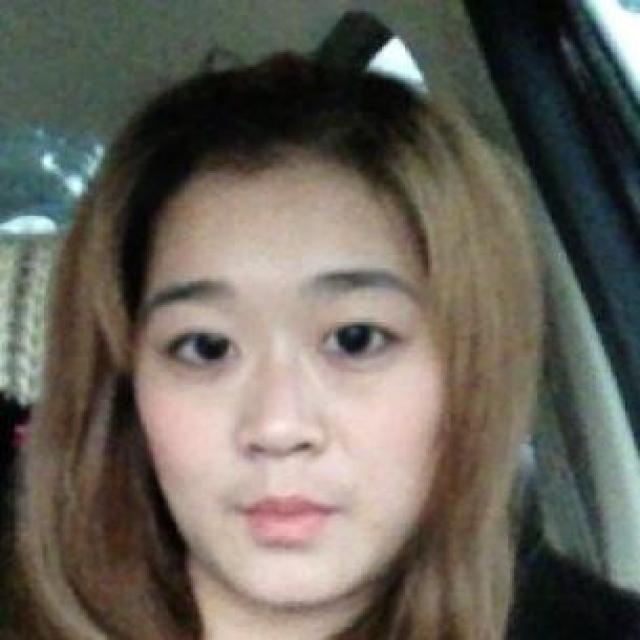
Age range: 21-44